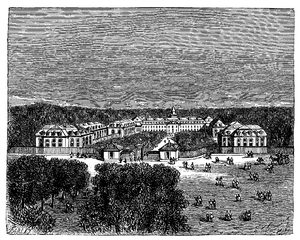
L'hôpital de la Marine de Rochefort, ou hôpital maritime, est un ancien hôpital militaire du XVIIIᵉ siècle formant un ensemble monumental de bâtiments, de cours et de jardins ouvrant sur l'avenue Camille-Pelletan et le cours d'Ablois à Rochefort, dans le département français de Charente-Maritime. Il est le premier hôpital de France de conception pavillonnaire.